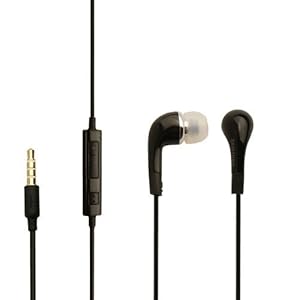
Samsung Original EHS64 Wired in Ear Earphones with Mic
Category: Electronics
Price: 949 (list price: 999)
Rating: 4.2 (31,539 ratings)
About this product: In Ear Volume Control. Water Resistant: Yes|Design: Canal phone|Headphone Jack: 3.5mm|6 months warranty